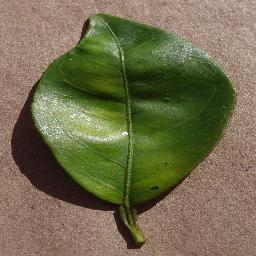
Label: Orange___Haunglongbing_(Citrus_greening)